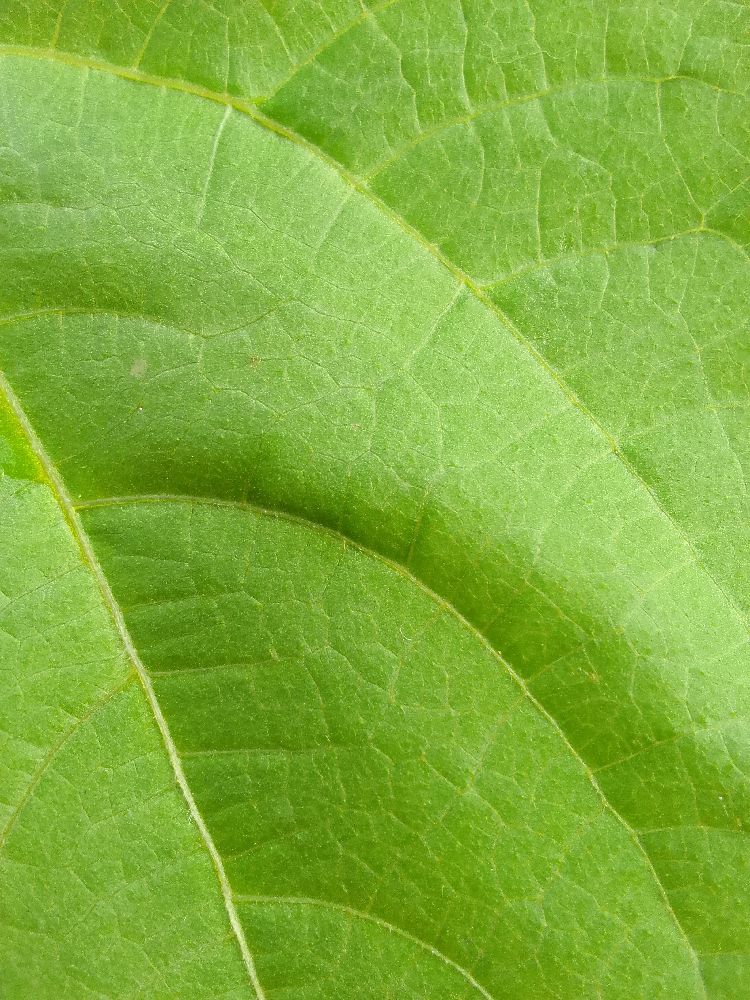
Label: healthy